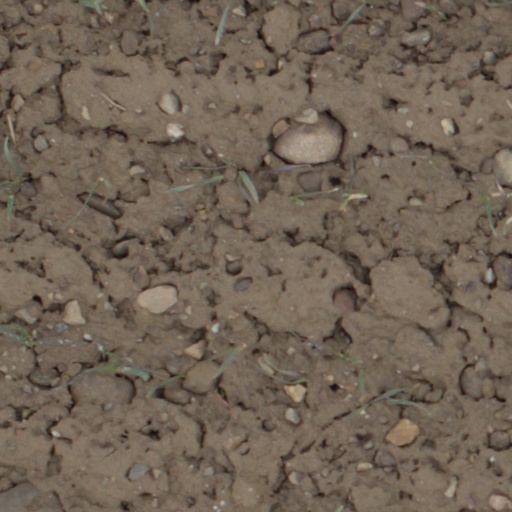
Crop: wheat